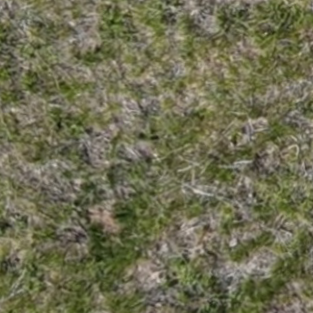
Month: may